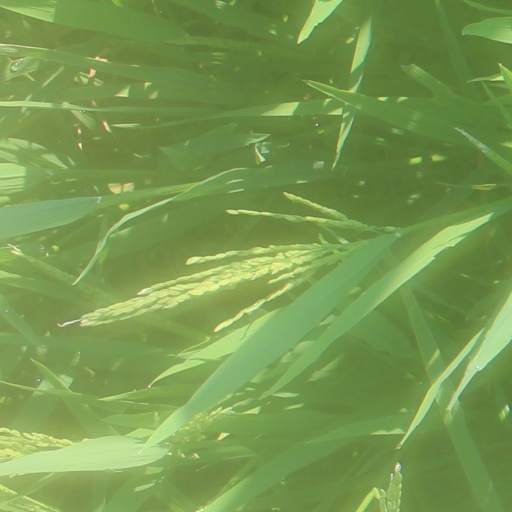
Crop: rice